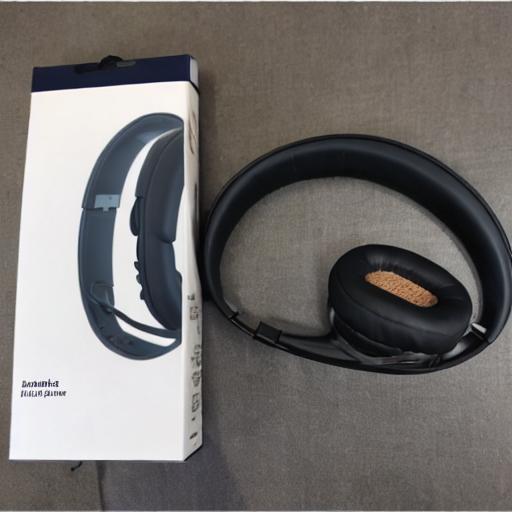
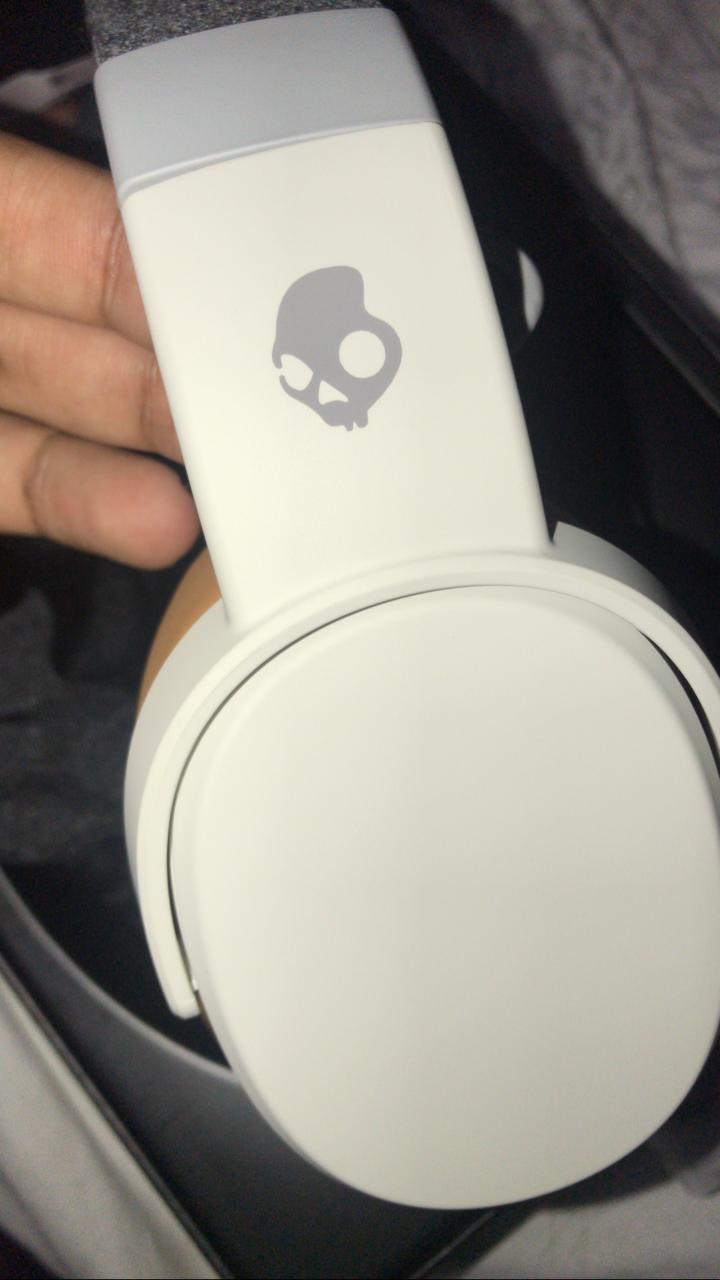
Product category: headphones
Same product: no